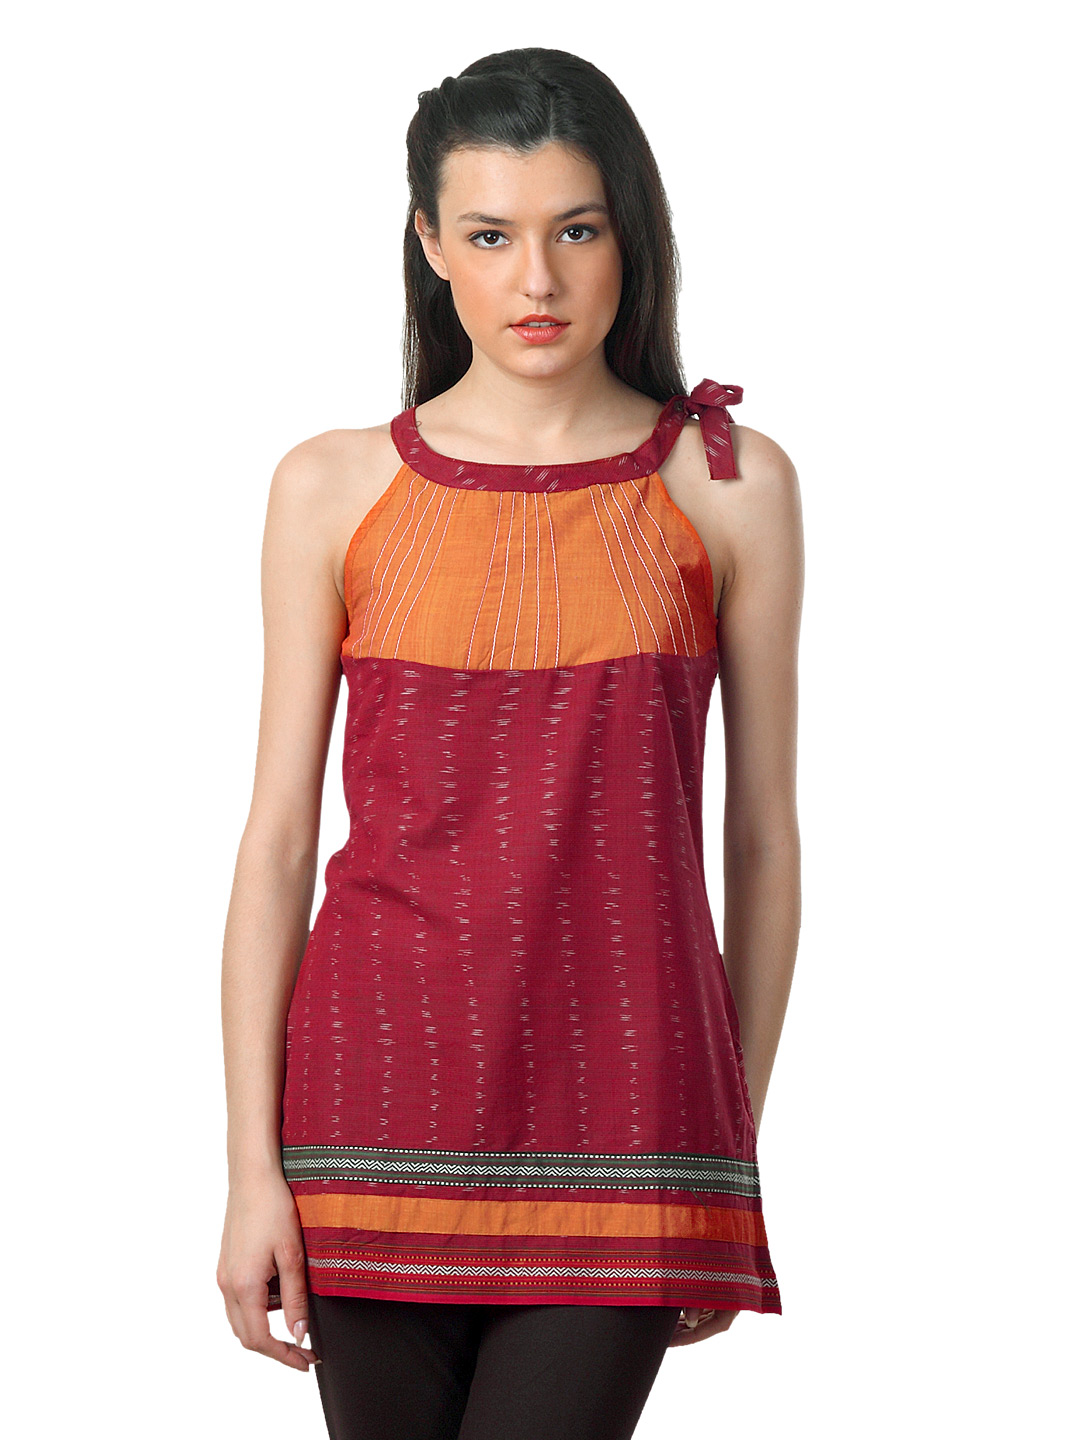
Mother Earth Women Red Kurti
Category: Apparel / Topwear / Kurtis
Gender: Women
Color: Red
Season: Summer 2012
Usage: Ethnic